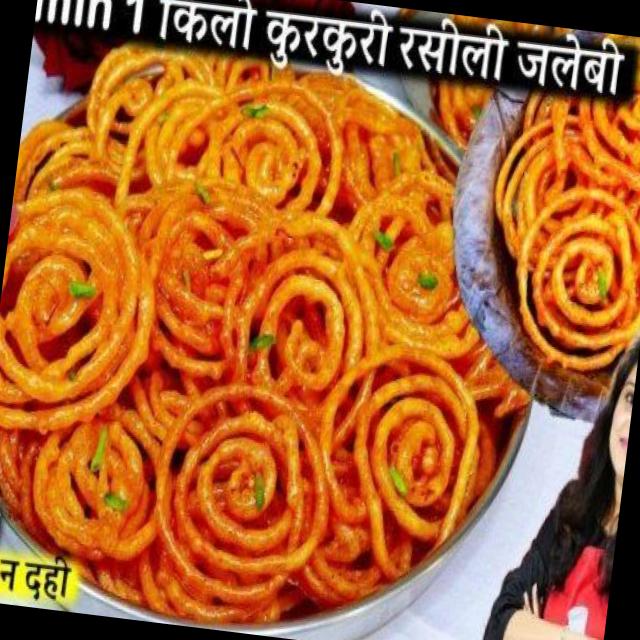
Dish: jalebi